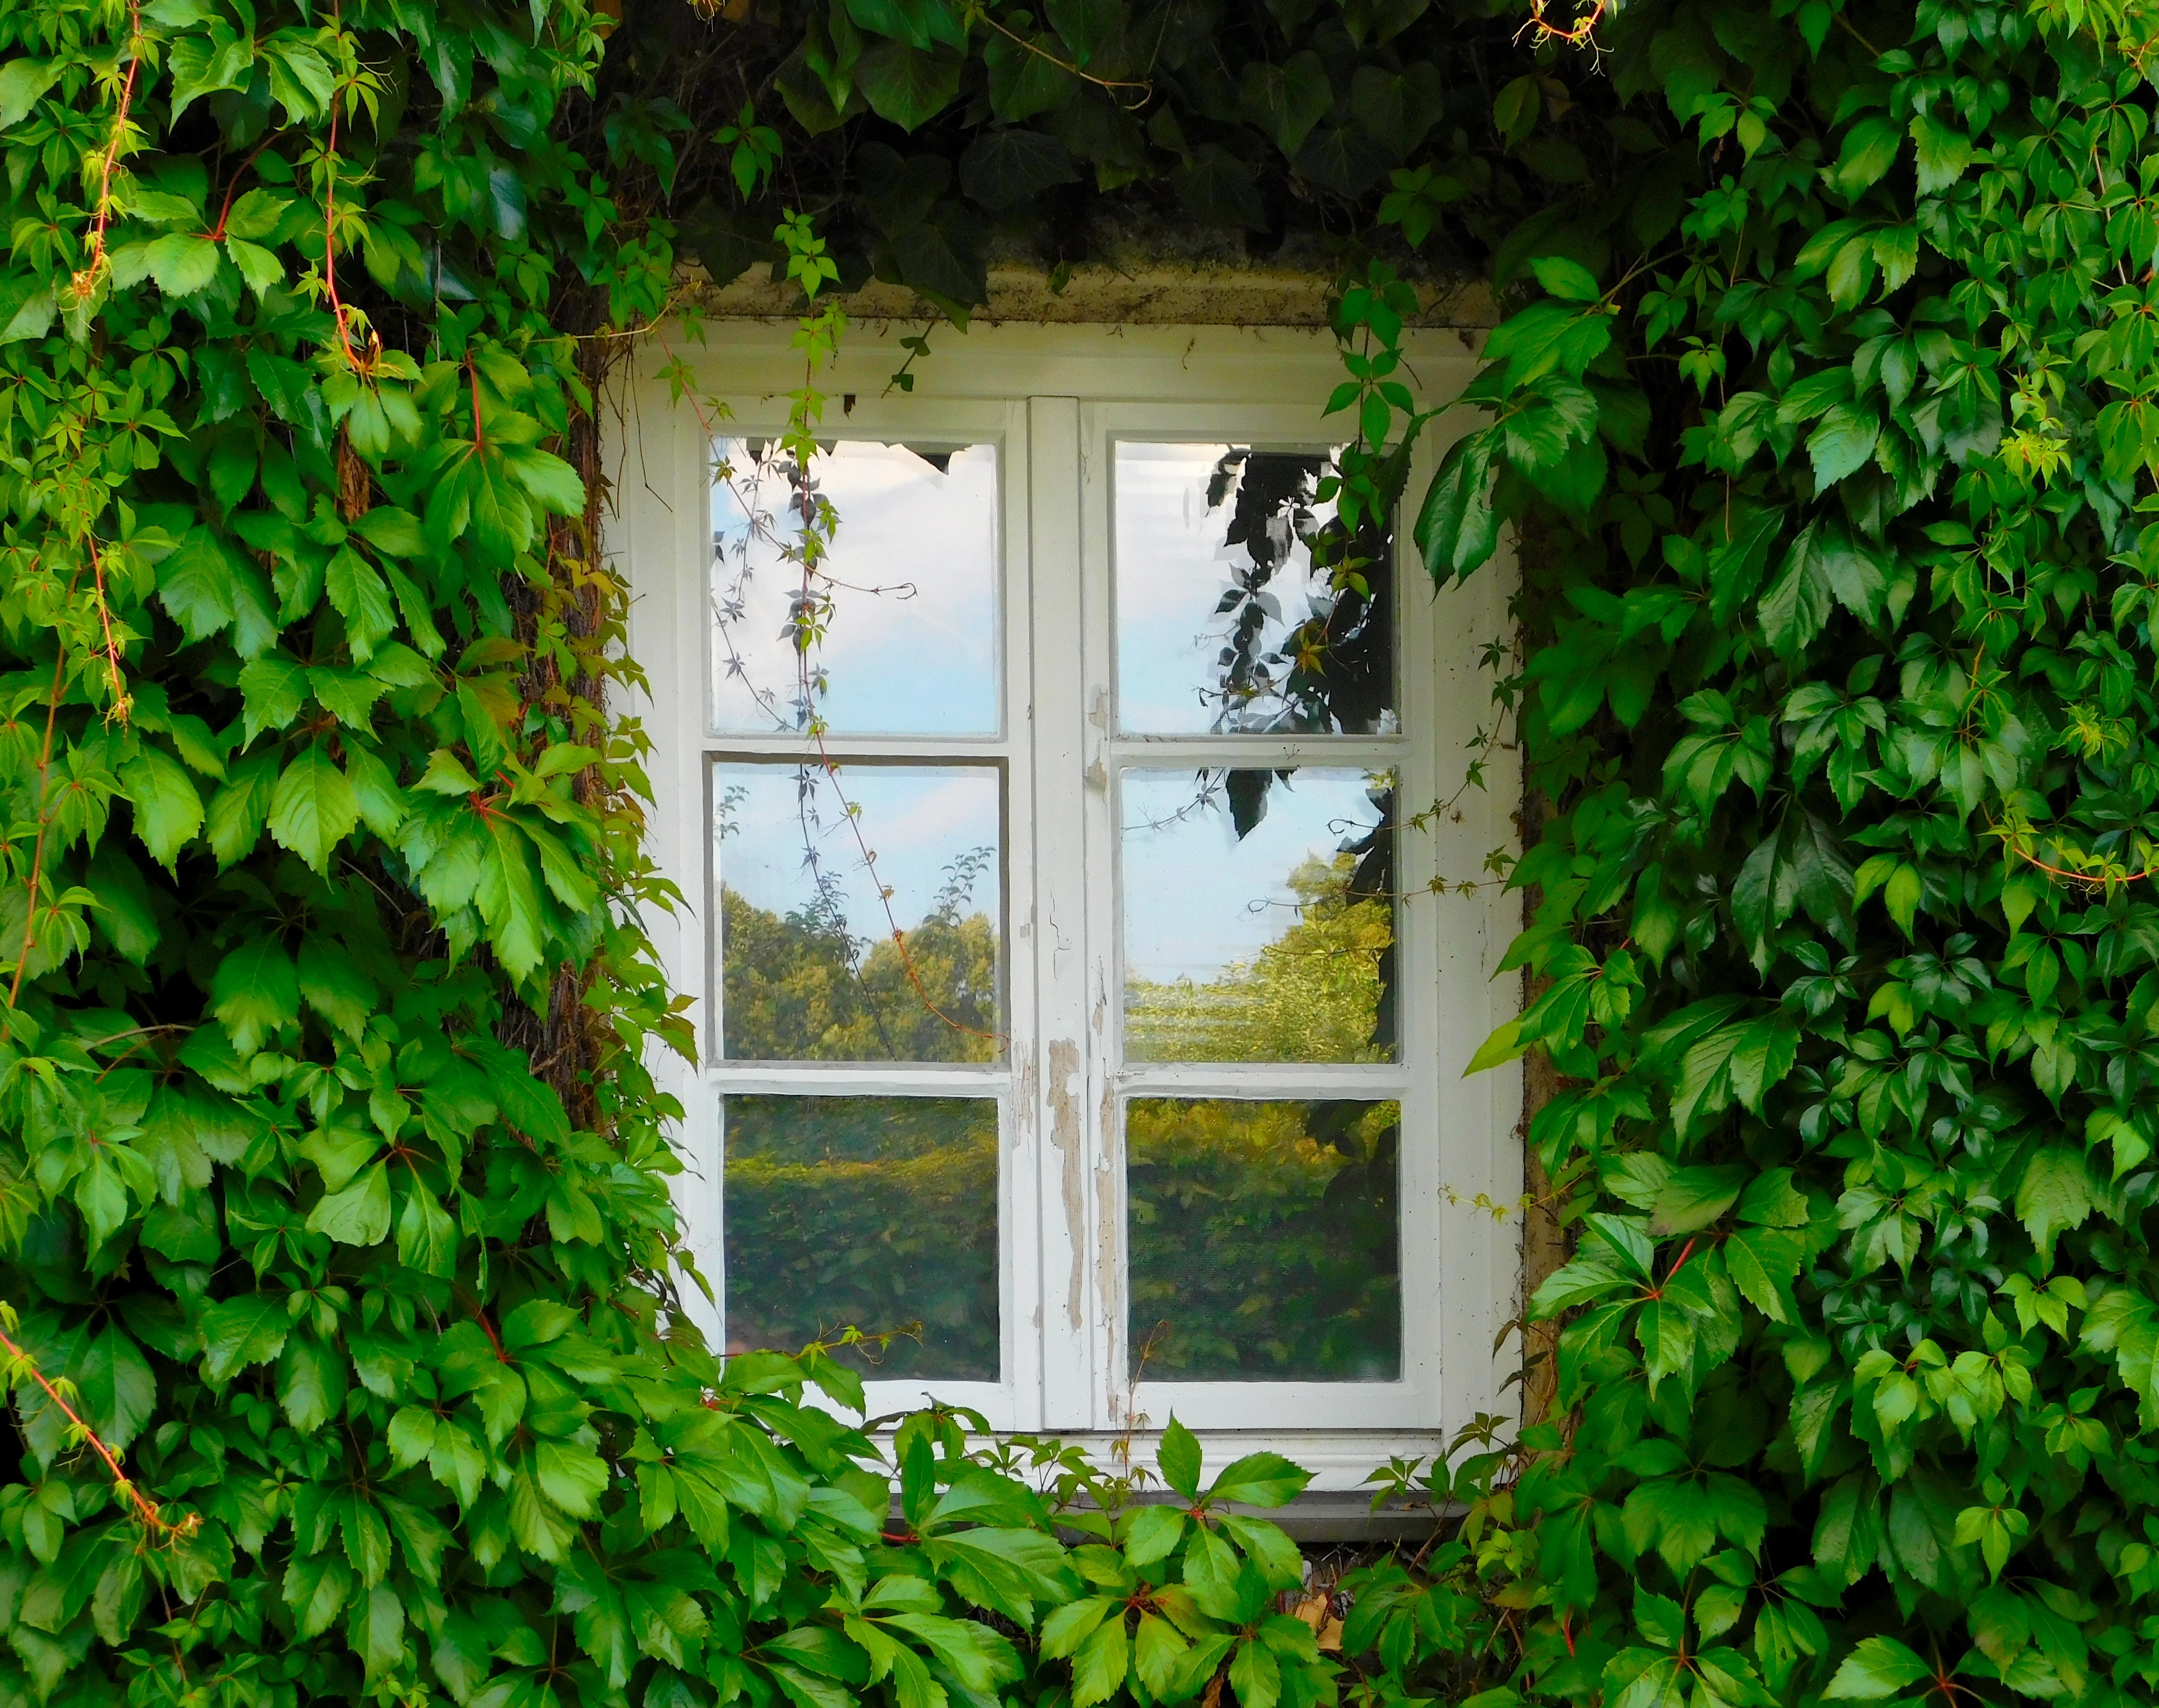
tree, branch, plant, house, sunlight, leaf, flower, window, wall, green, cottage, ivy, grow, backyard, facade, botany, climber, garden, interior design, shrub, estate, fouling, hauswand, ivy leaves, efeugew chs, window frames, white window, woody plant